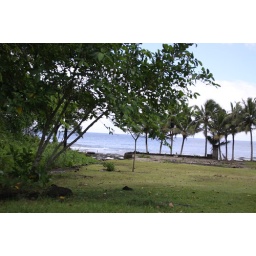
A car wrecked by the tsunami rusts on the beach in front of a WWII military bunker